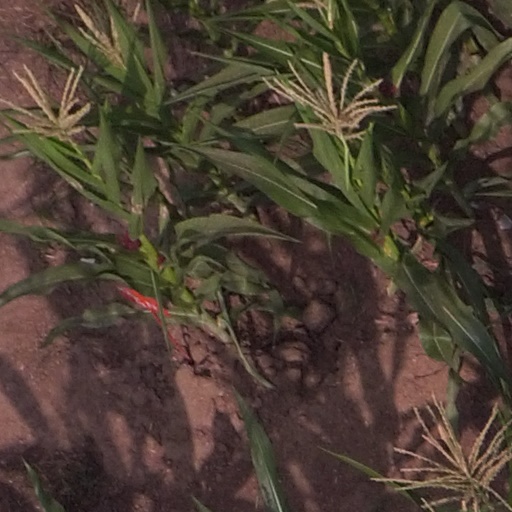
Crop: maize; corn